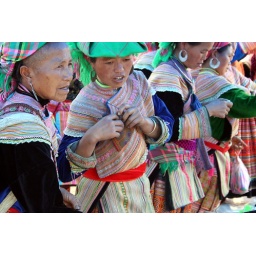
flower hmong women in the market at bac ha